Thessaloniki

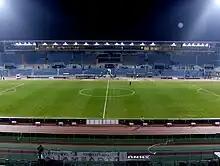
Kaftanzoglio National Stadium

Thessaloniki is regarded not only as the cultural and entertainment capital of northern Greece but also the cultural capital of the country as a whole. The city's main theaters, run by the National Theatre of Northern Greece which was established in 1961, include the "Theater of the Society of Macedonian Studies", where the National Theater is based, the "Royal Theater" - the first base of the National Theater - "Moni Lazariston", and the "Earth Theater" and "Forest Theater", both amphitheatrical open-air theatres overlooking the city.